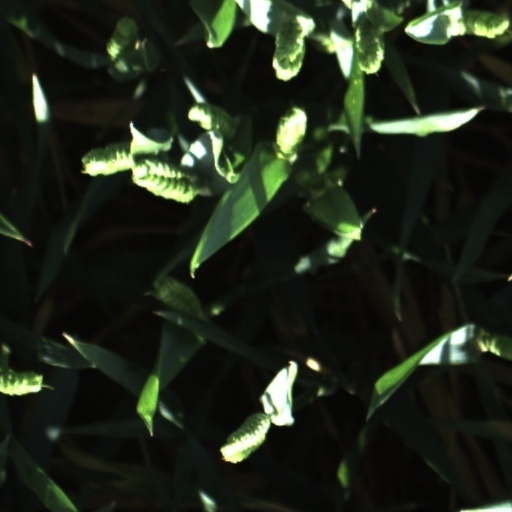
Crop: wheat